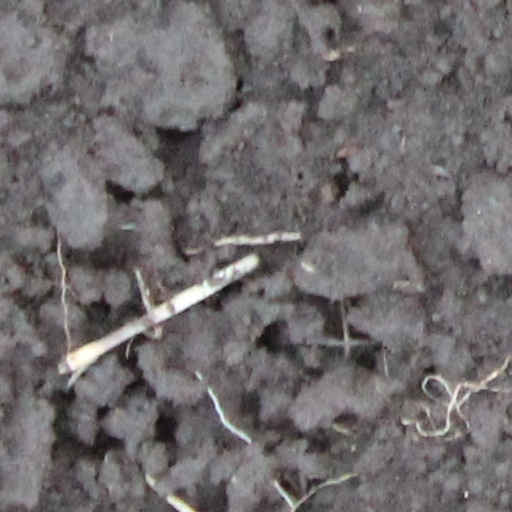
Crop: wheat